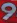
Number: 9